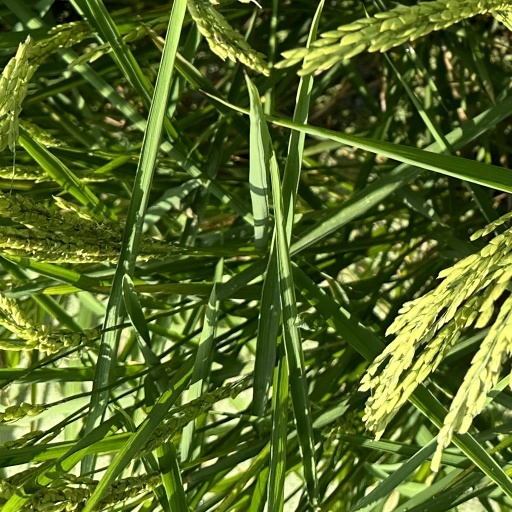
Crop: rice